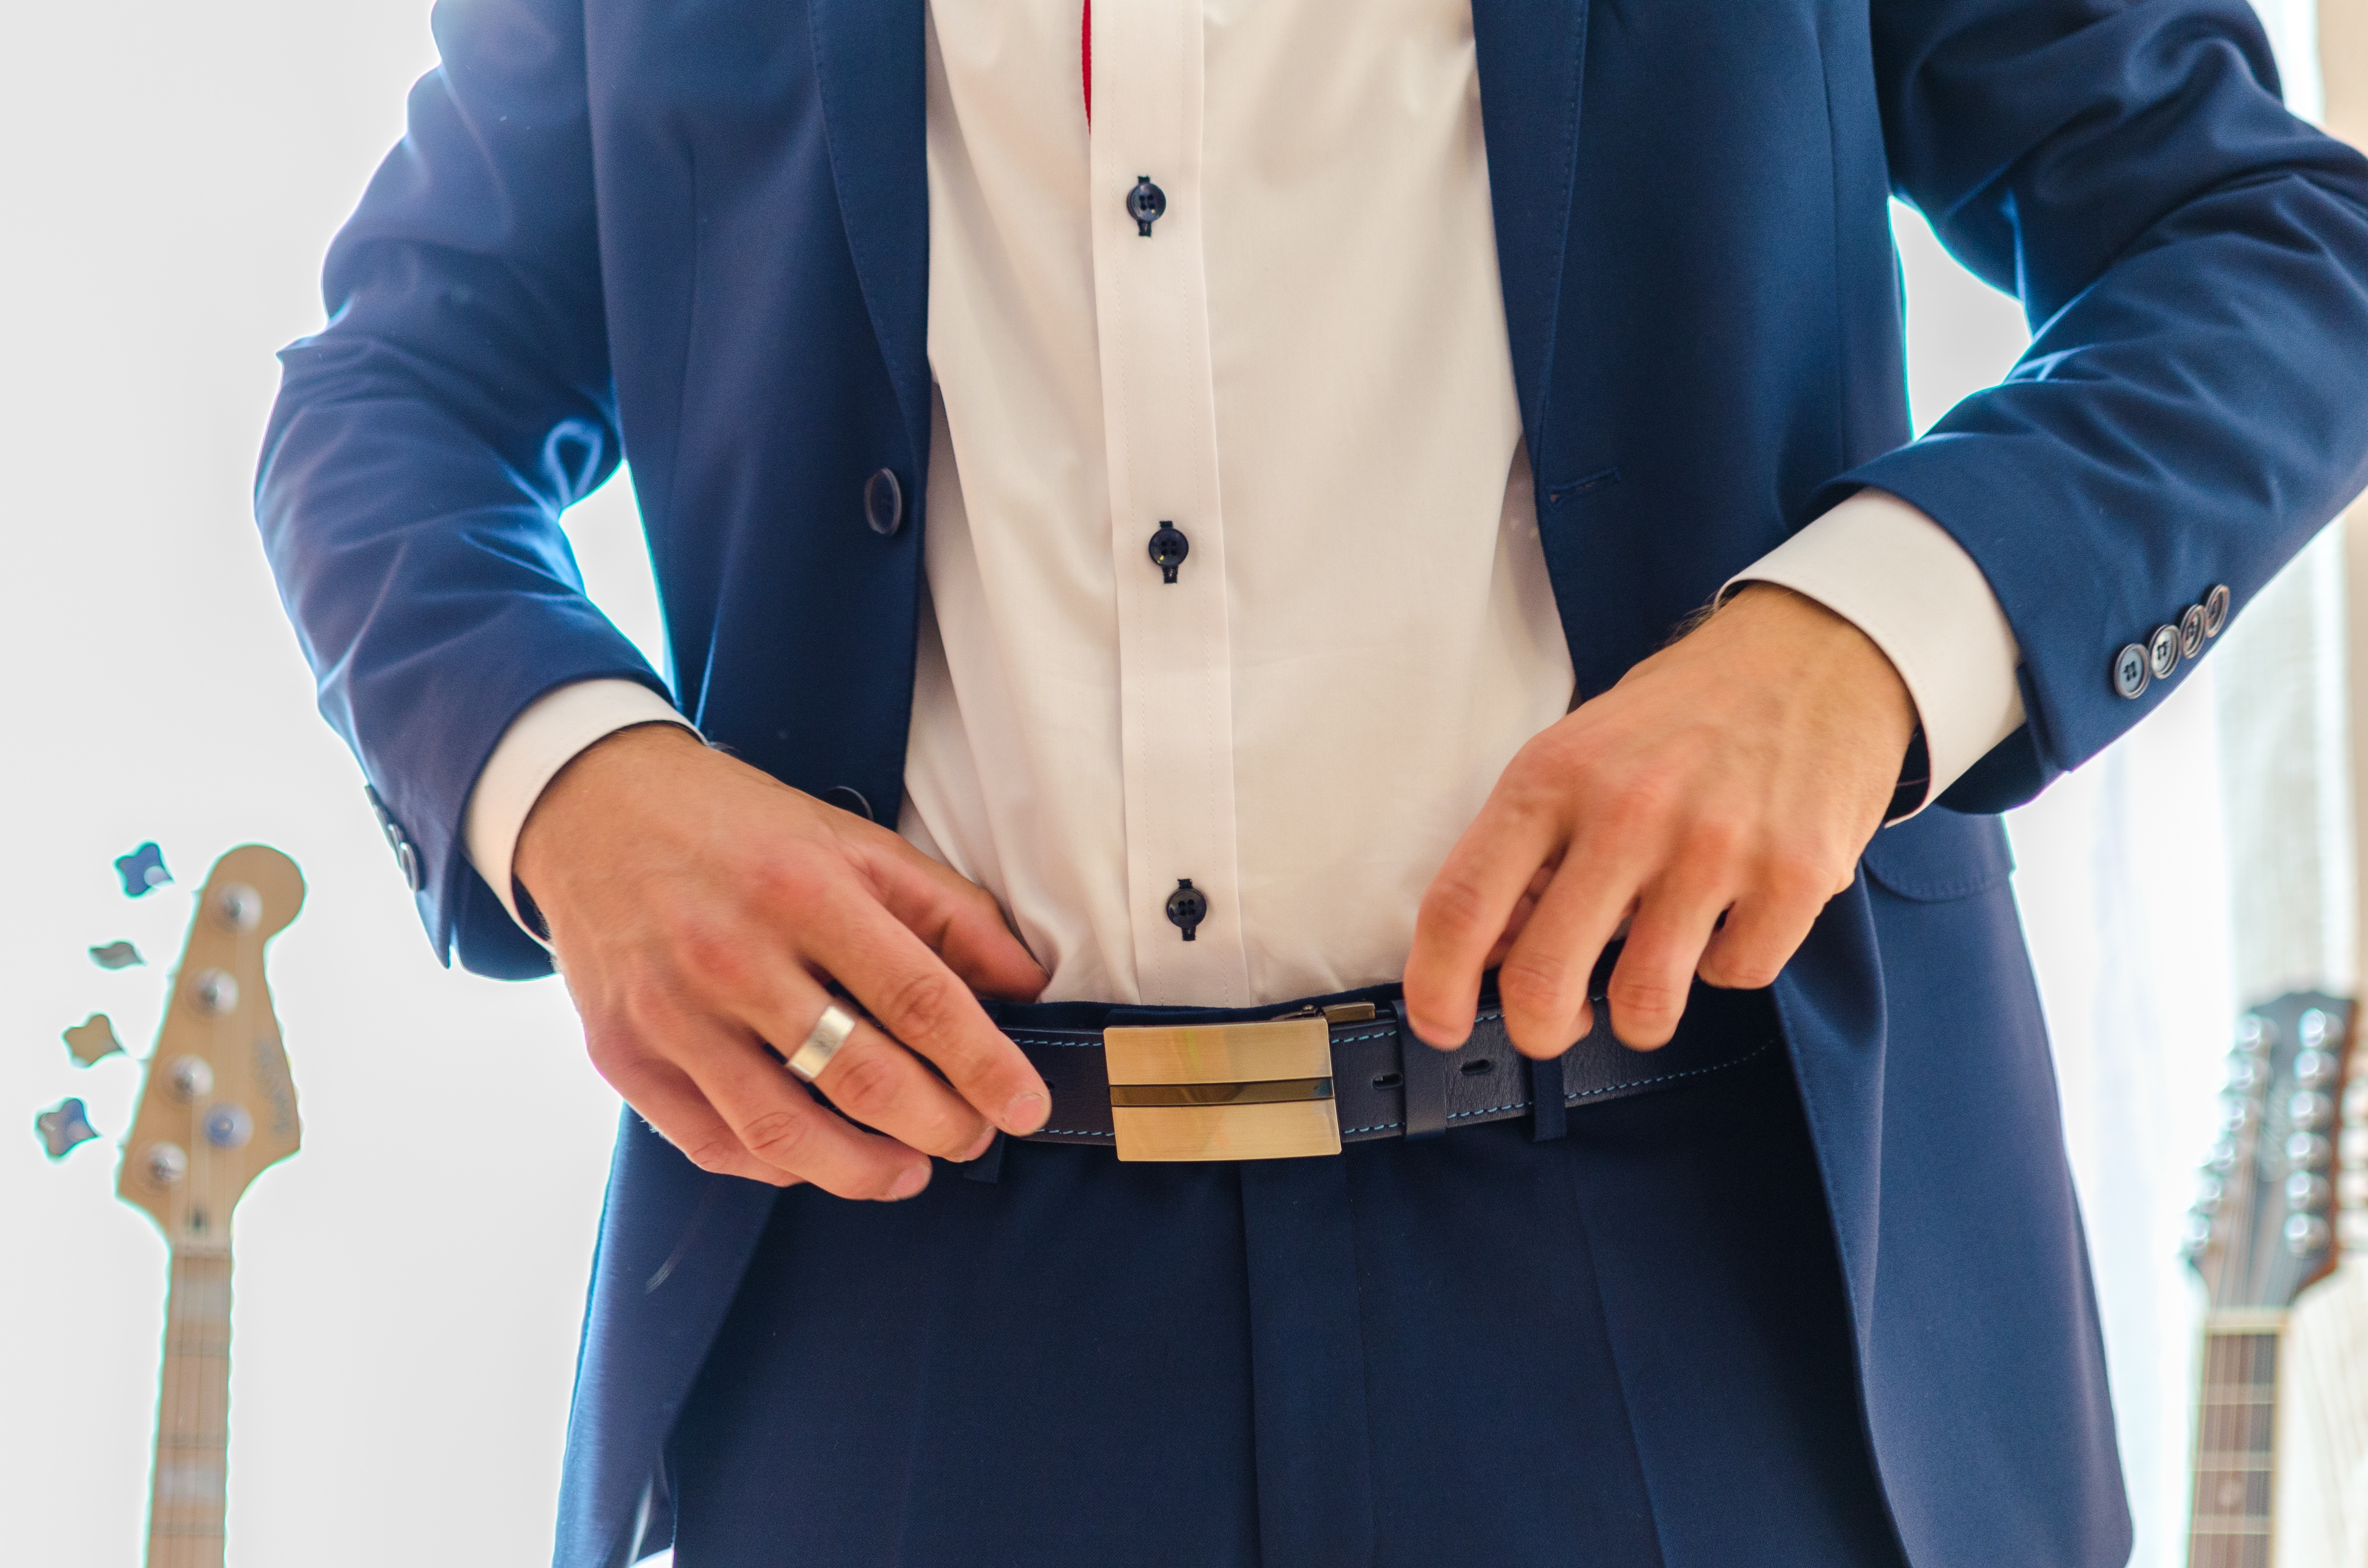
work, man, suit, white, male, meeting, fashion, blue, clothing, black, lifestyle, wedding, jacket, outerwear, shirt, collar, formal, tuxedo, pants, style, elegant, blazer, adult, businessman, classics, occupation, sleeve, formal wear, dress shirt, in the interior, the person of the